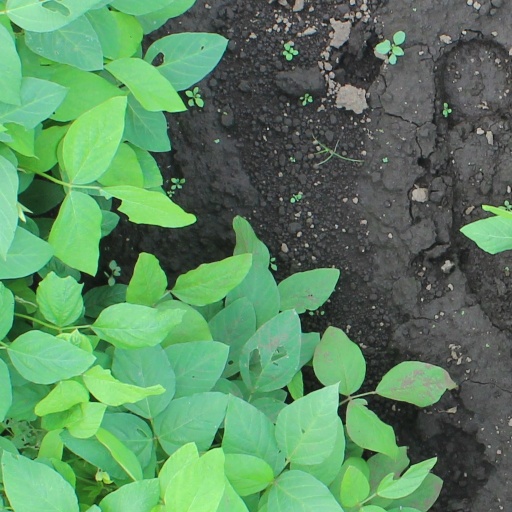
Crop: soybean